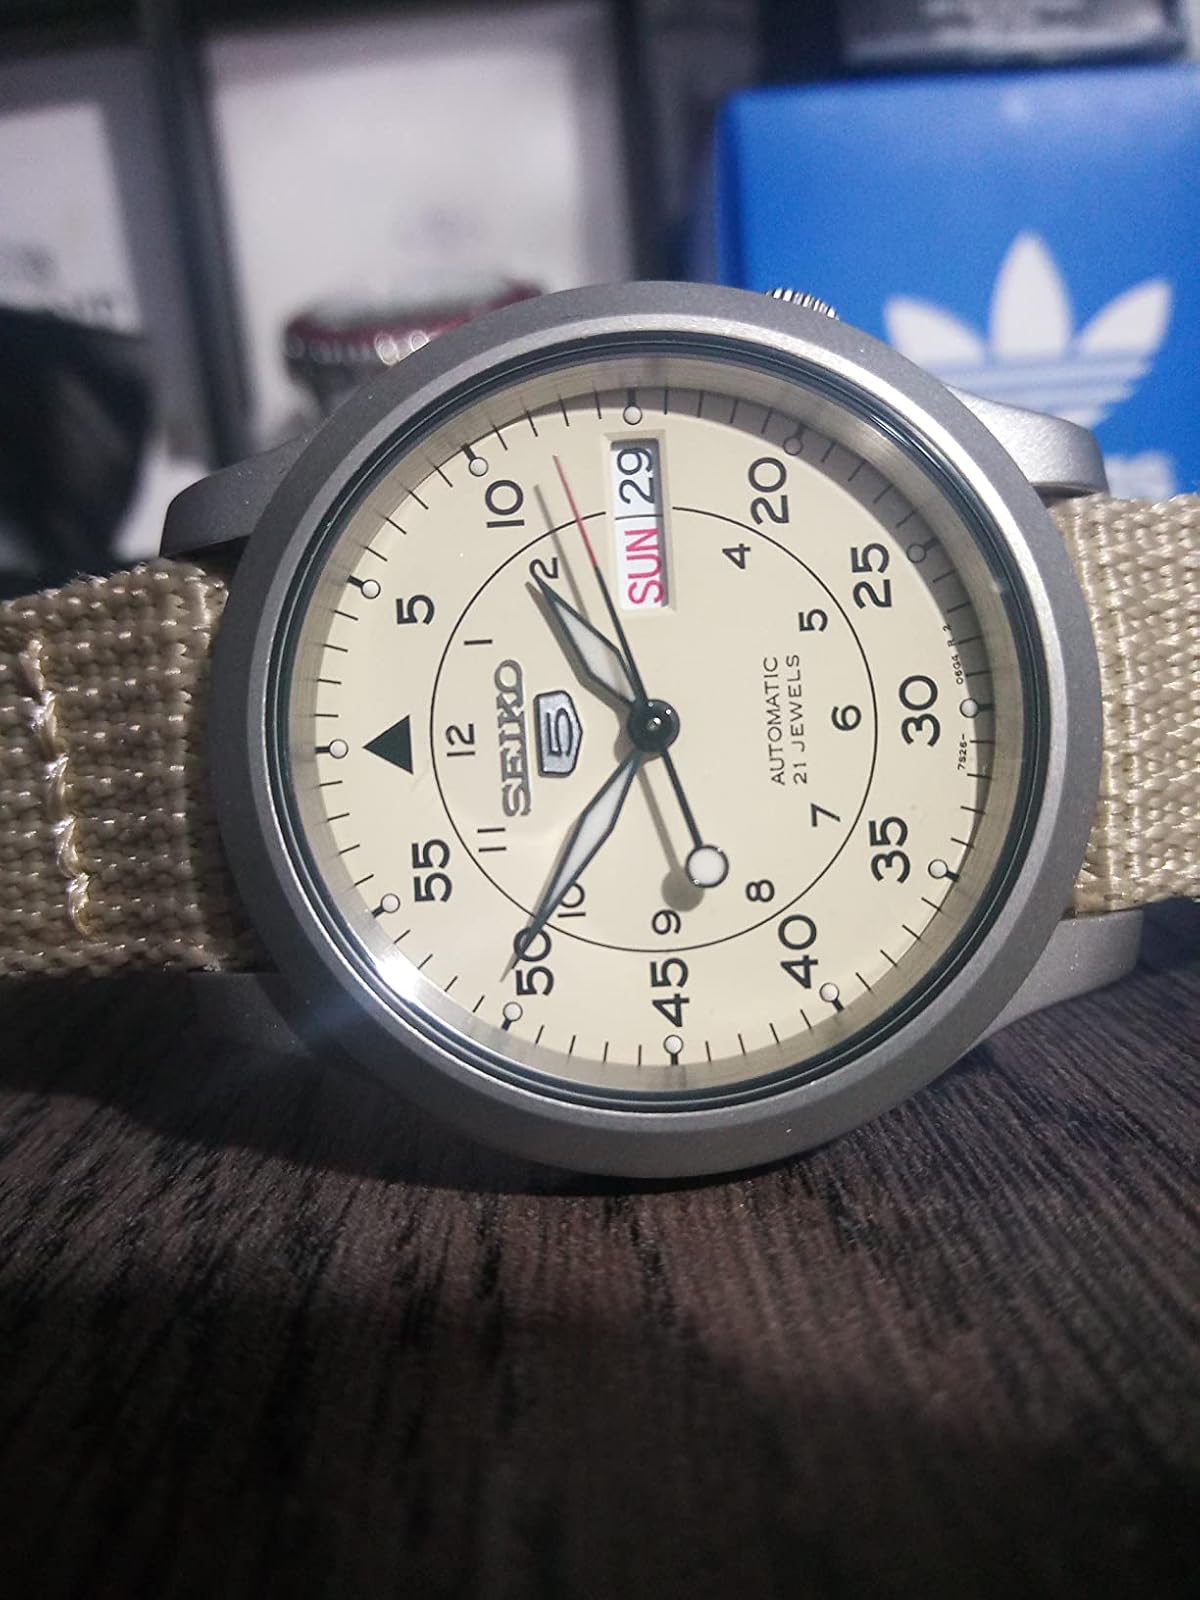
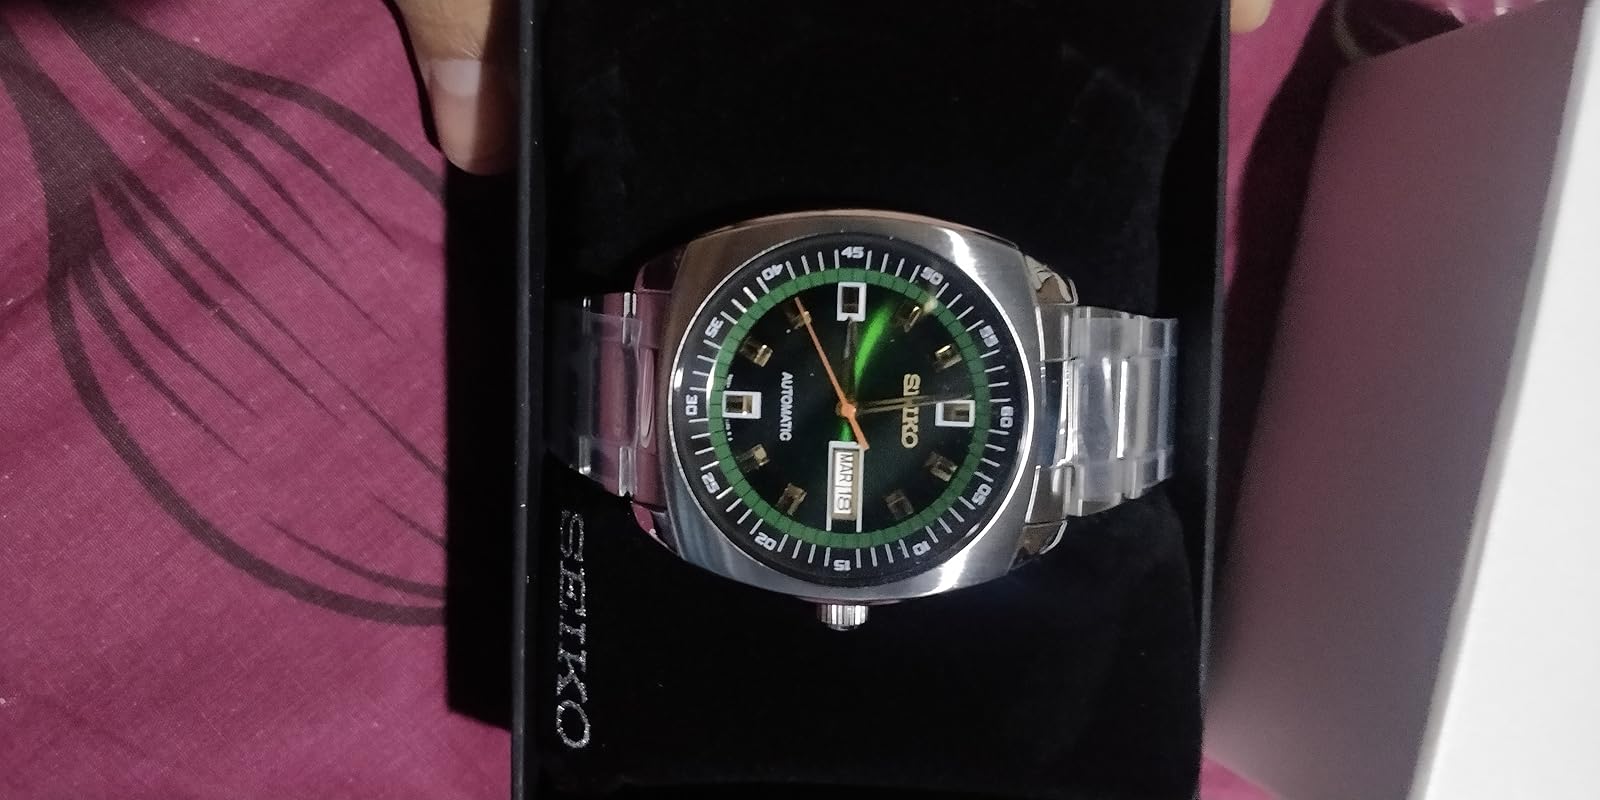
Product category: accessories_watch
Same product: no